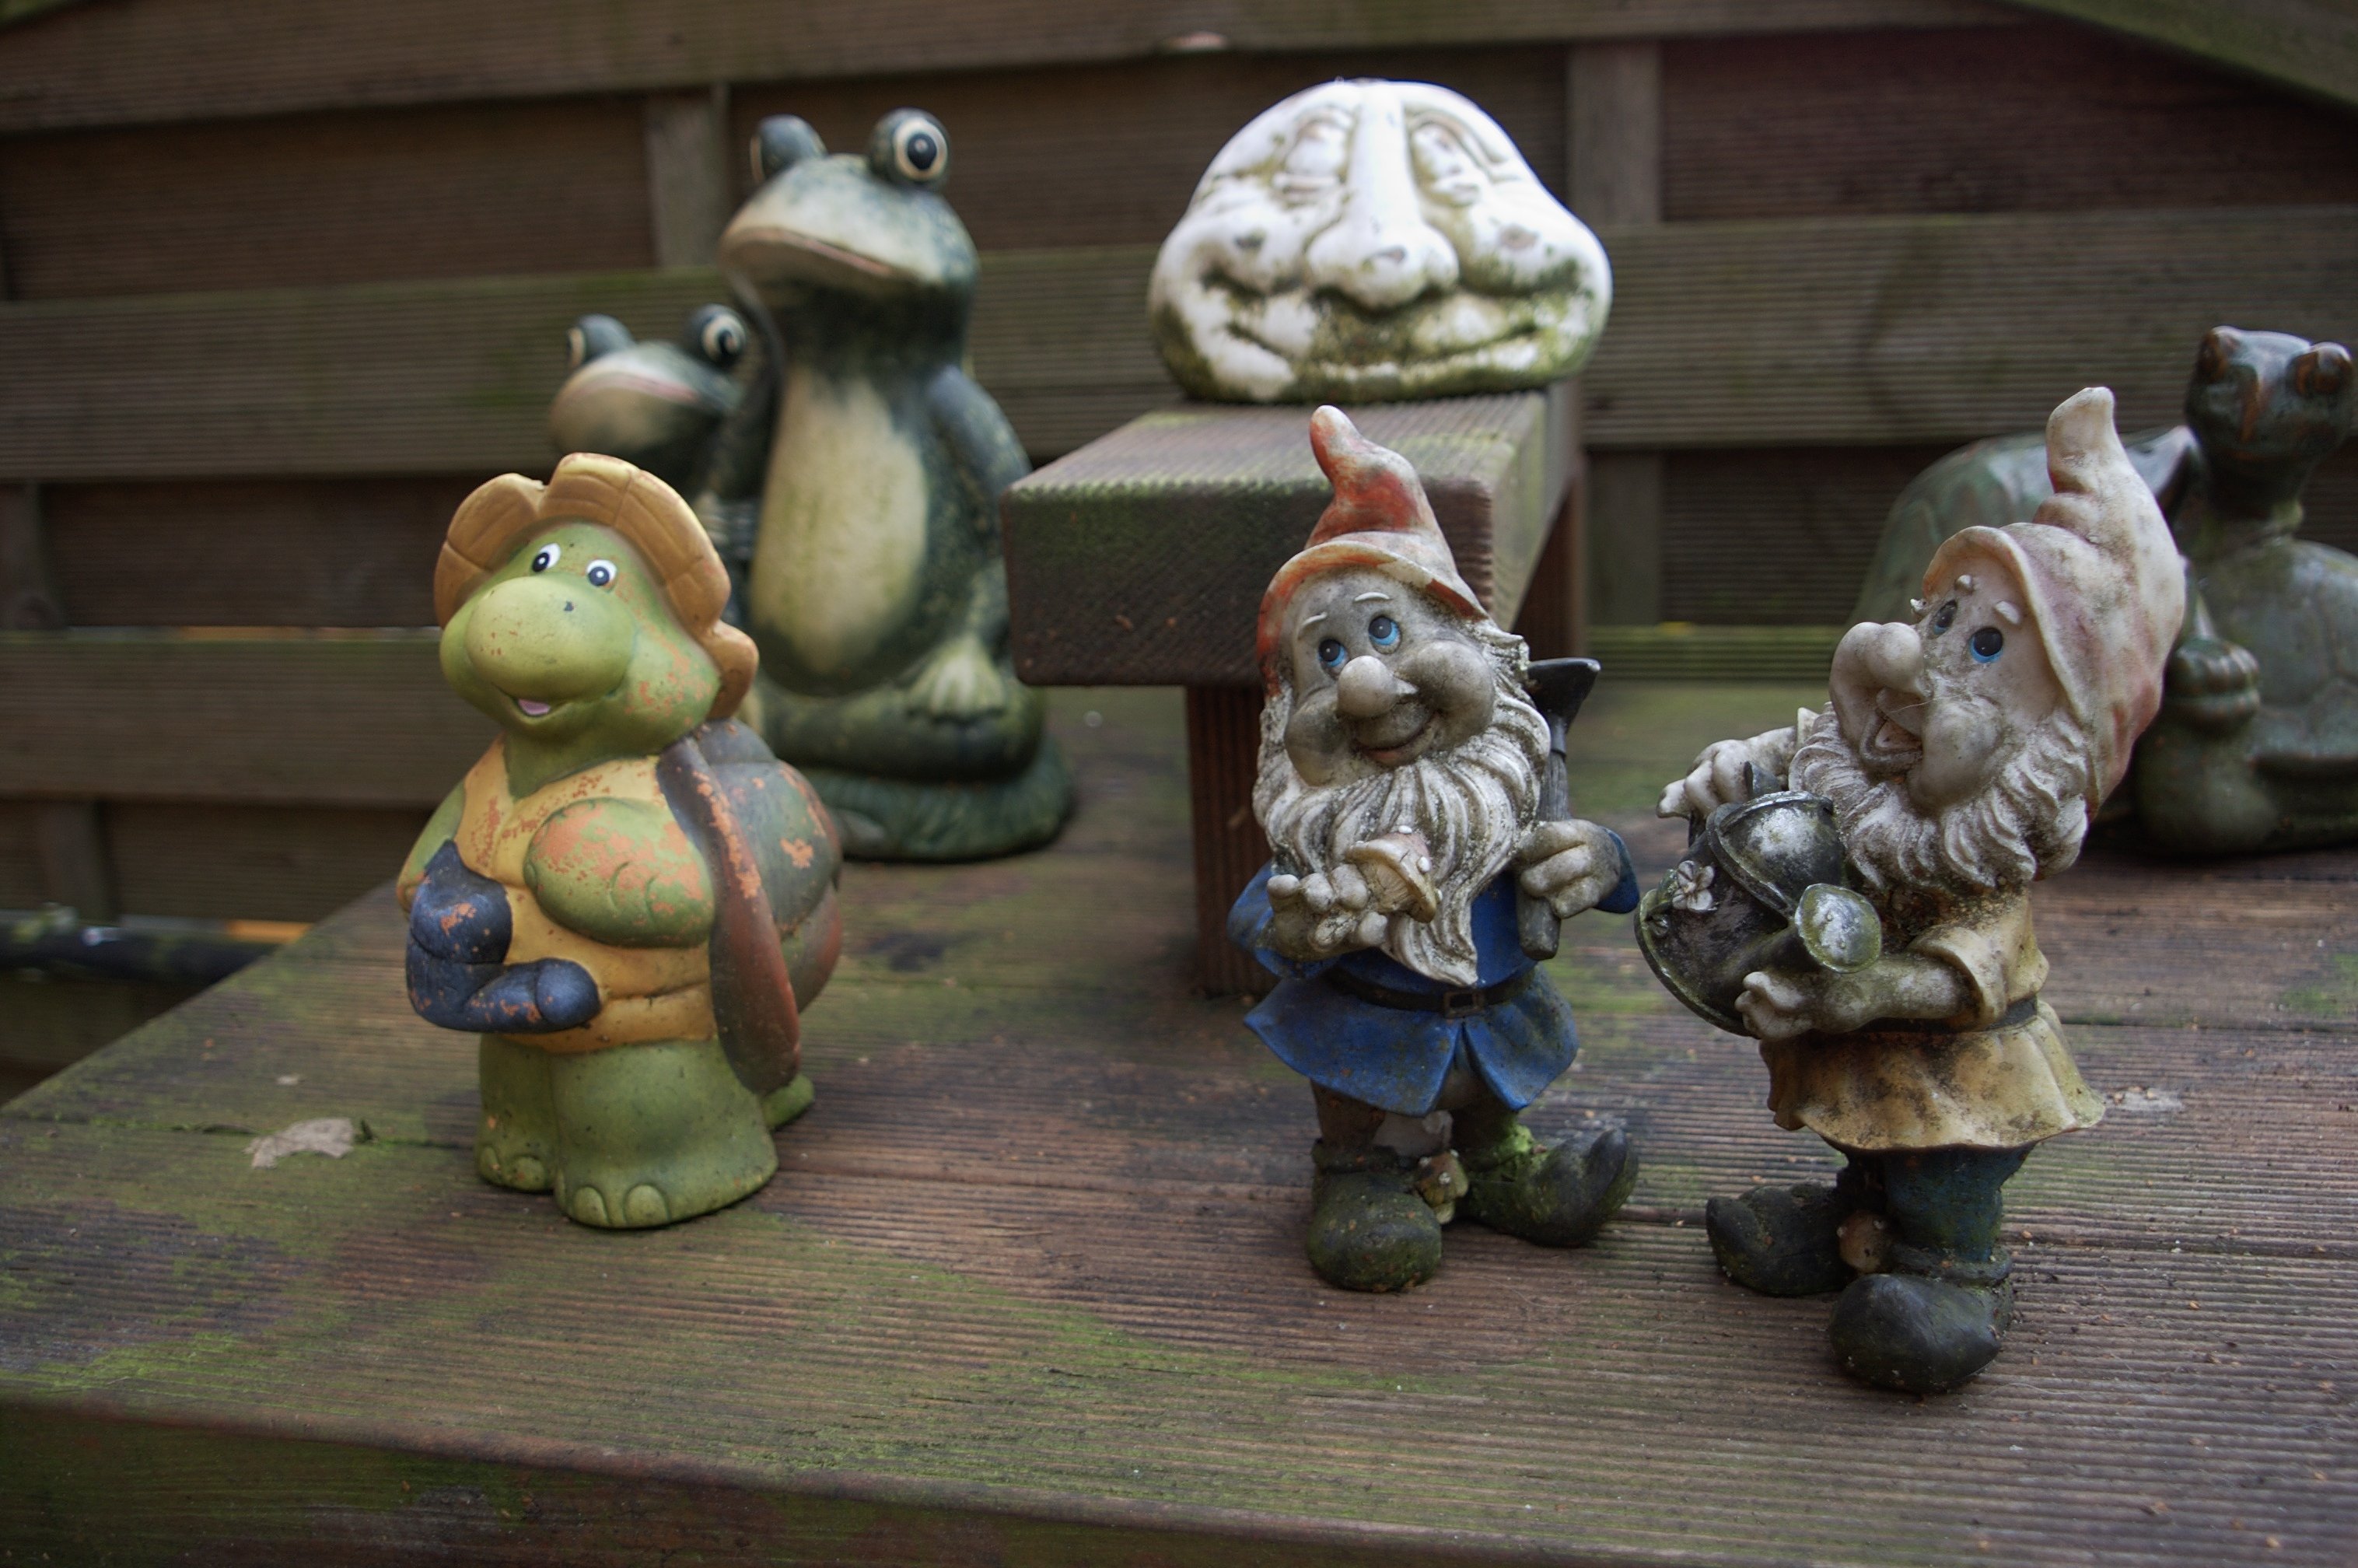
monument, statue, toy, miniature, sculpture, art, 2011, figurine, rawtherapee, germany, berlin, pentax, carving, 20mm, lenstagged, steffenzahn, k100d, justpentax, iamflickr, cosina, voigtlander, skopar, colorskopar, cv20, colorskopar20mmf35slii, 20mmf35slii, voigtlander20mm, cv2035, skopar20mmf35, cosinavoigtl nder, cosinavoigtl ndercolorskopar20mmf35, voigtl nder20mmf35colorskoparslii, voigtl nder20mmf35, gardengnome, gartenzwerg, gartenzwerge